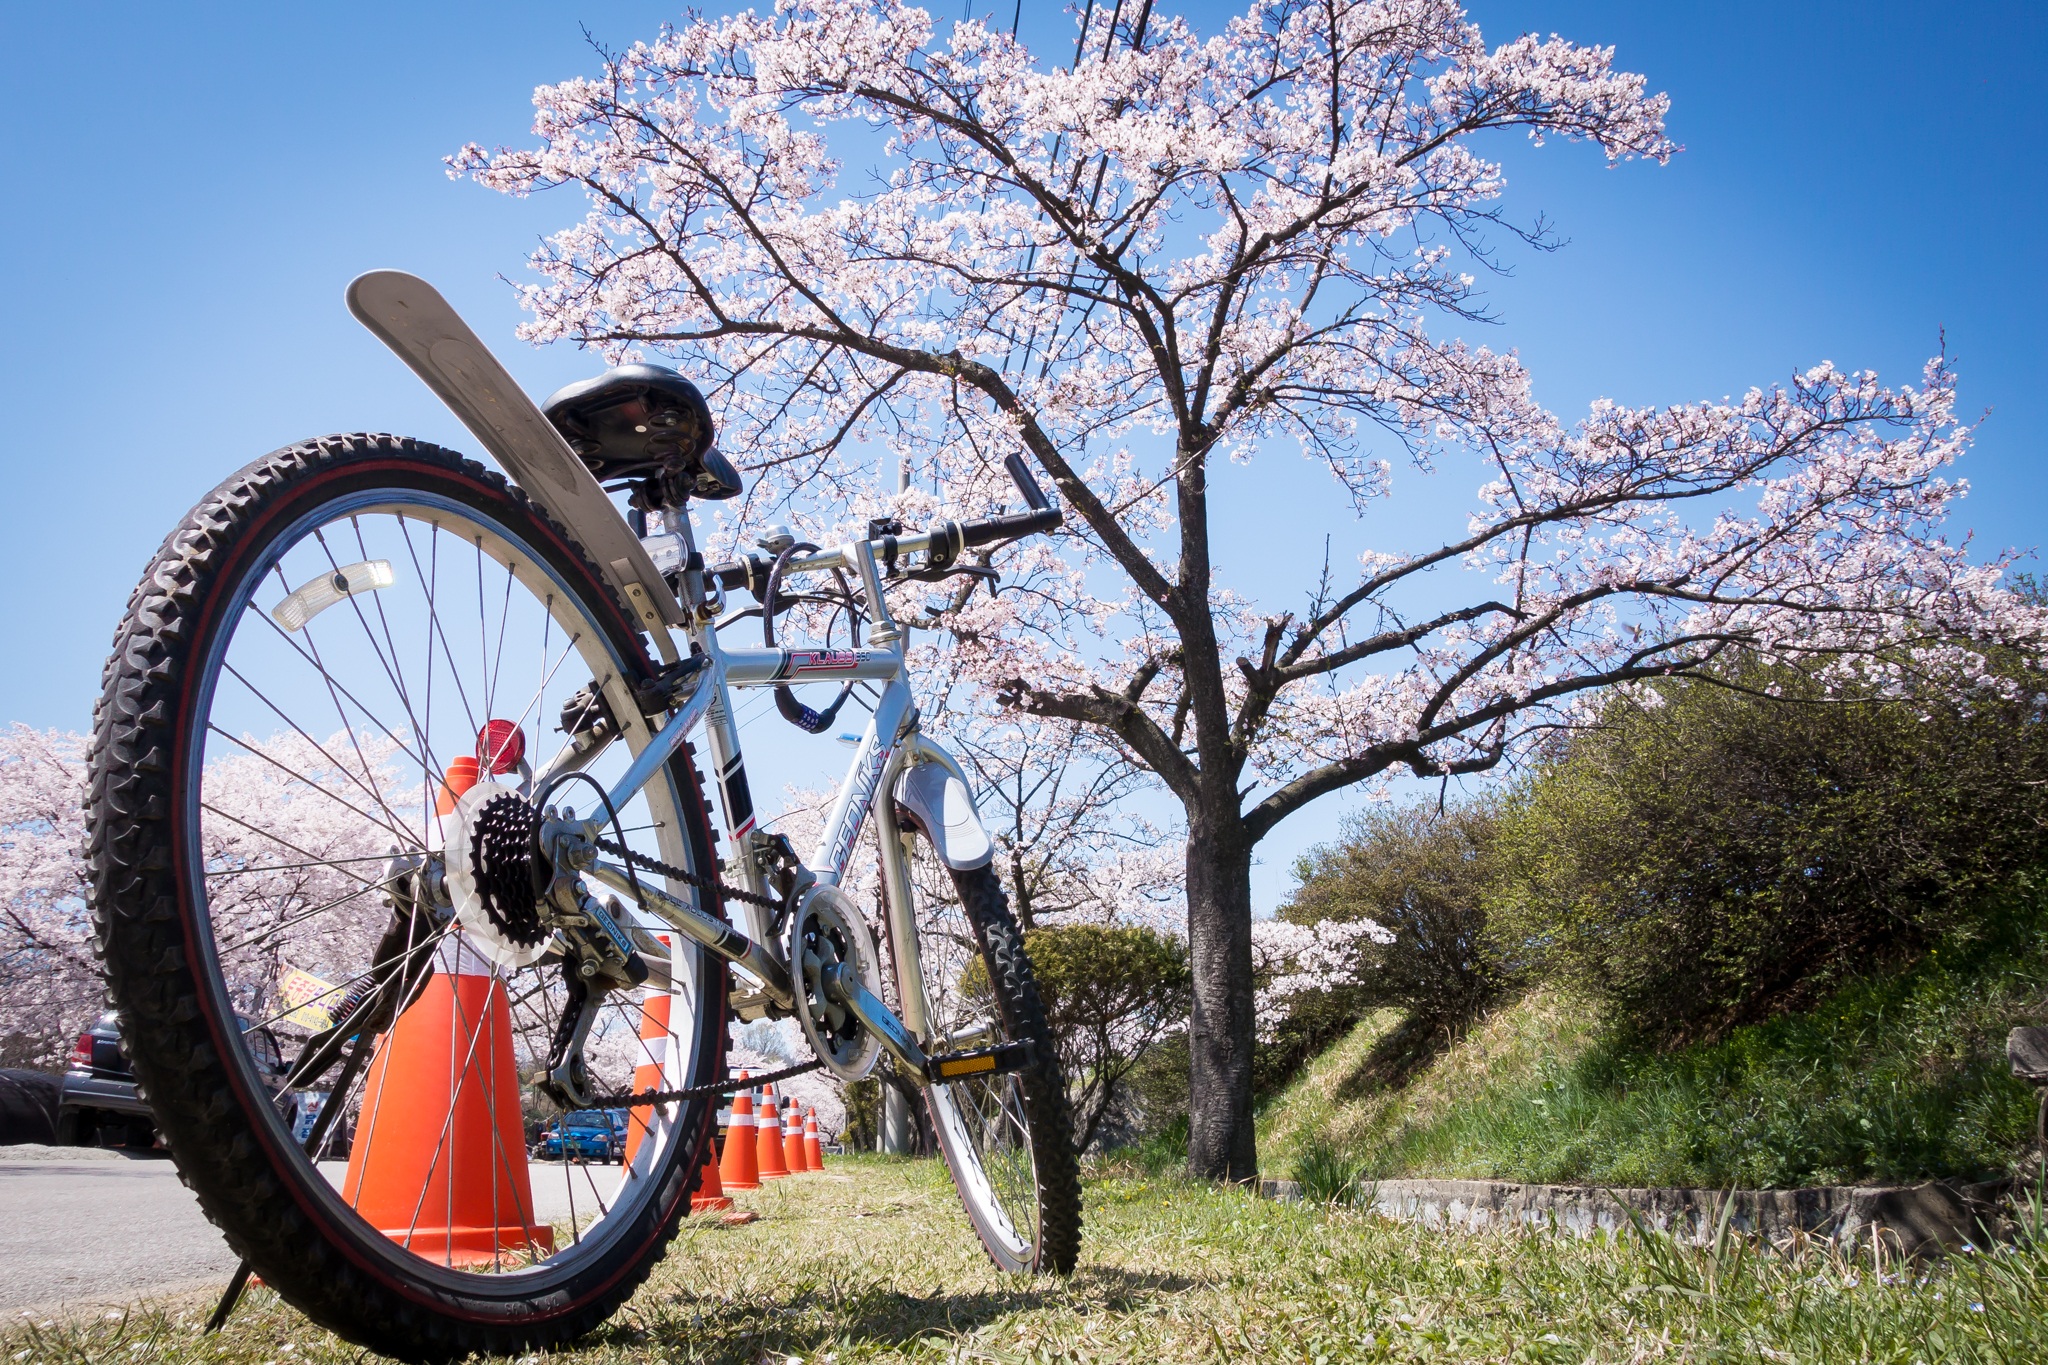
tree, blossom, sky, road, wheel, flower, perspective, bicycle, bike, floral, spring, vehicle, blue, pink, cherry blossom, sports equipment, mountain bike, cycle sport, cyclo cross bicycle, cyclo cross, bicycle racing, bicycle motocross, bmx bike